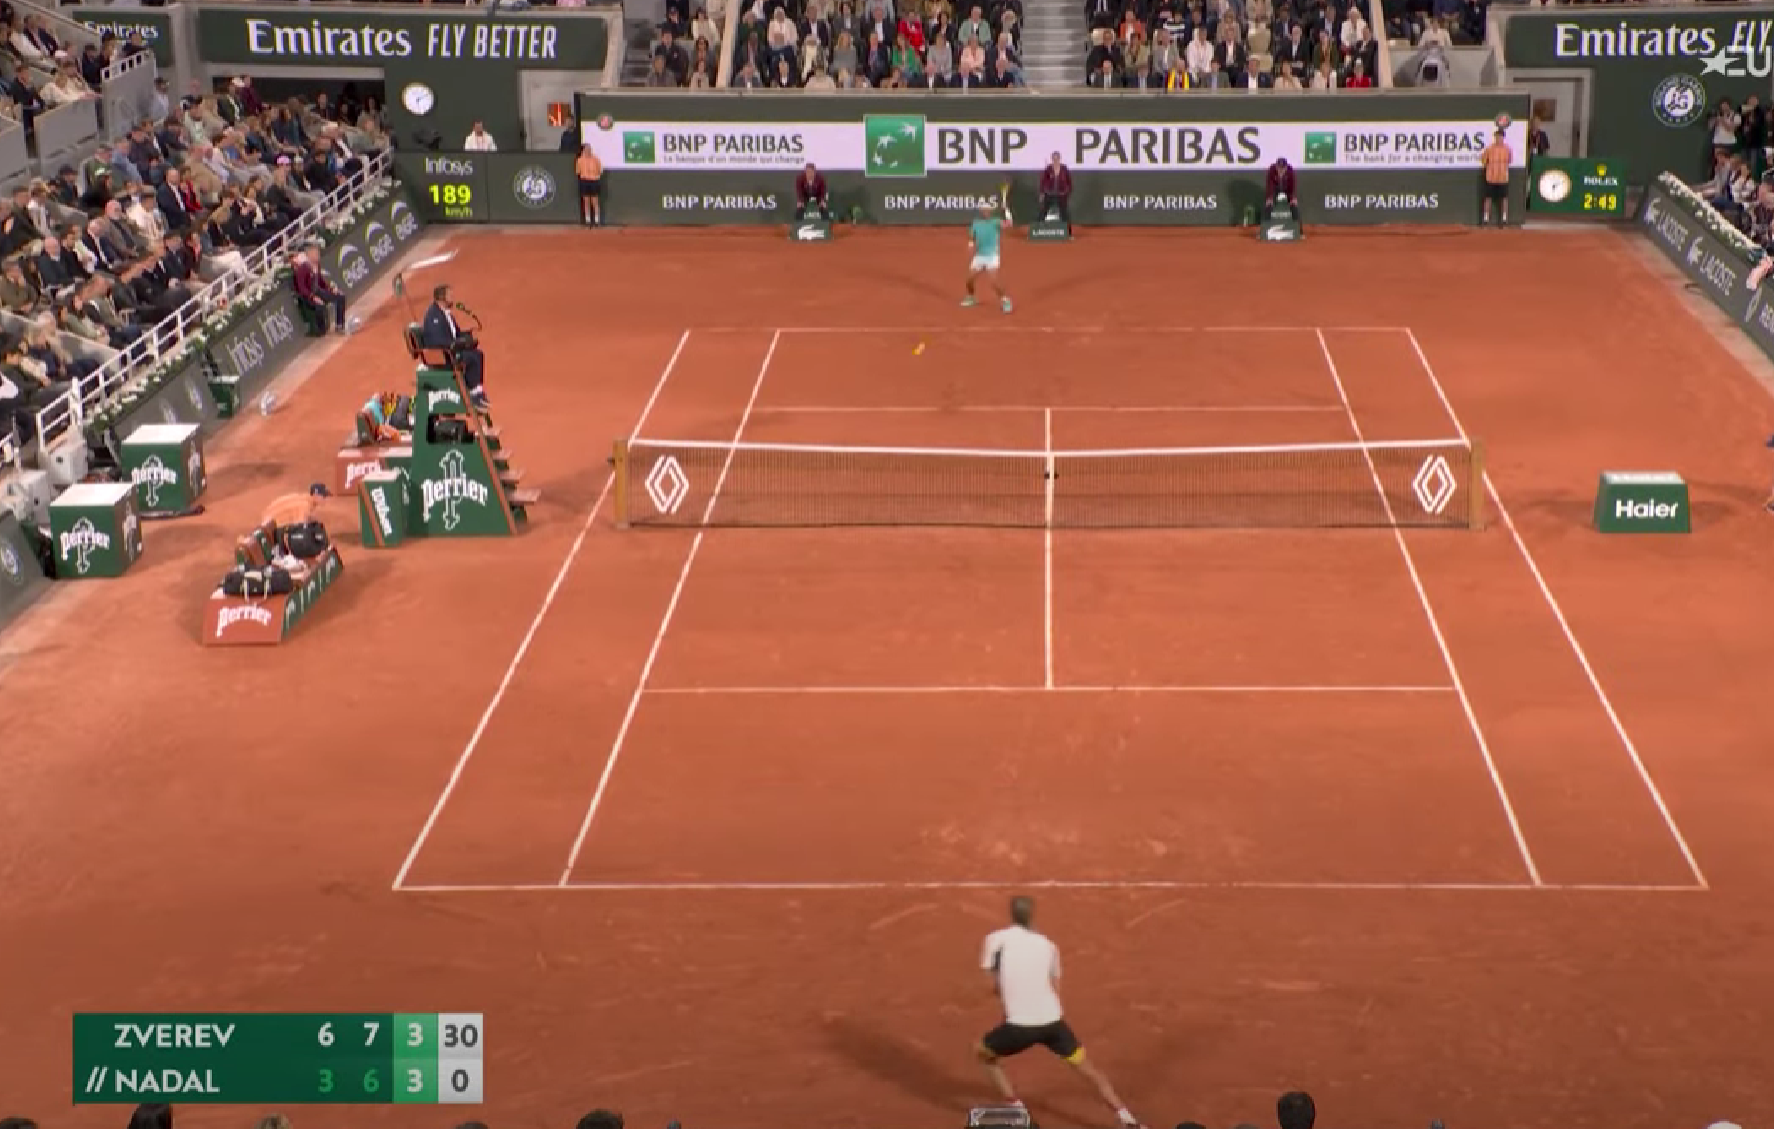
Tennis player A and tennis player B are standing at the baseline of the tennis field.